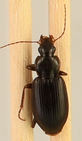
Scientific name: Calathus advena
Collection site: Rocky Mountains NEON (RMNP), plot RMNP_012